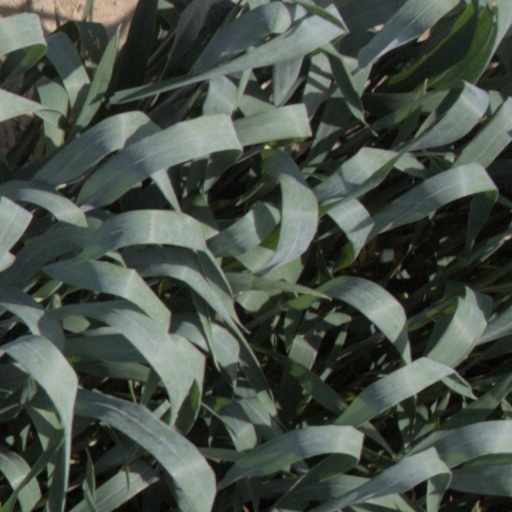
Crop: wheat